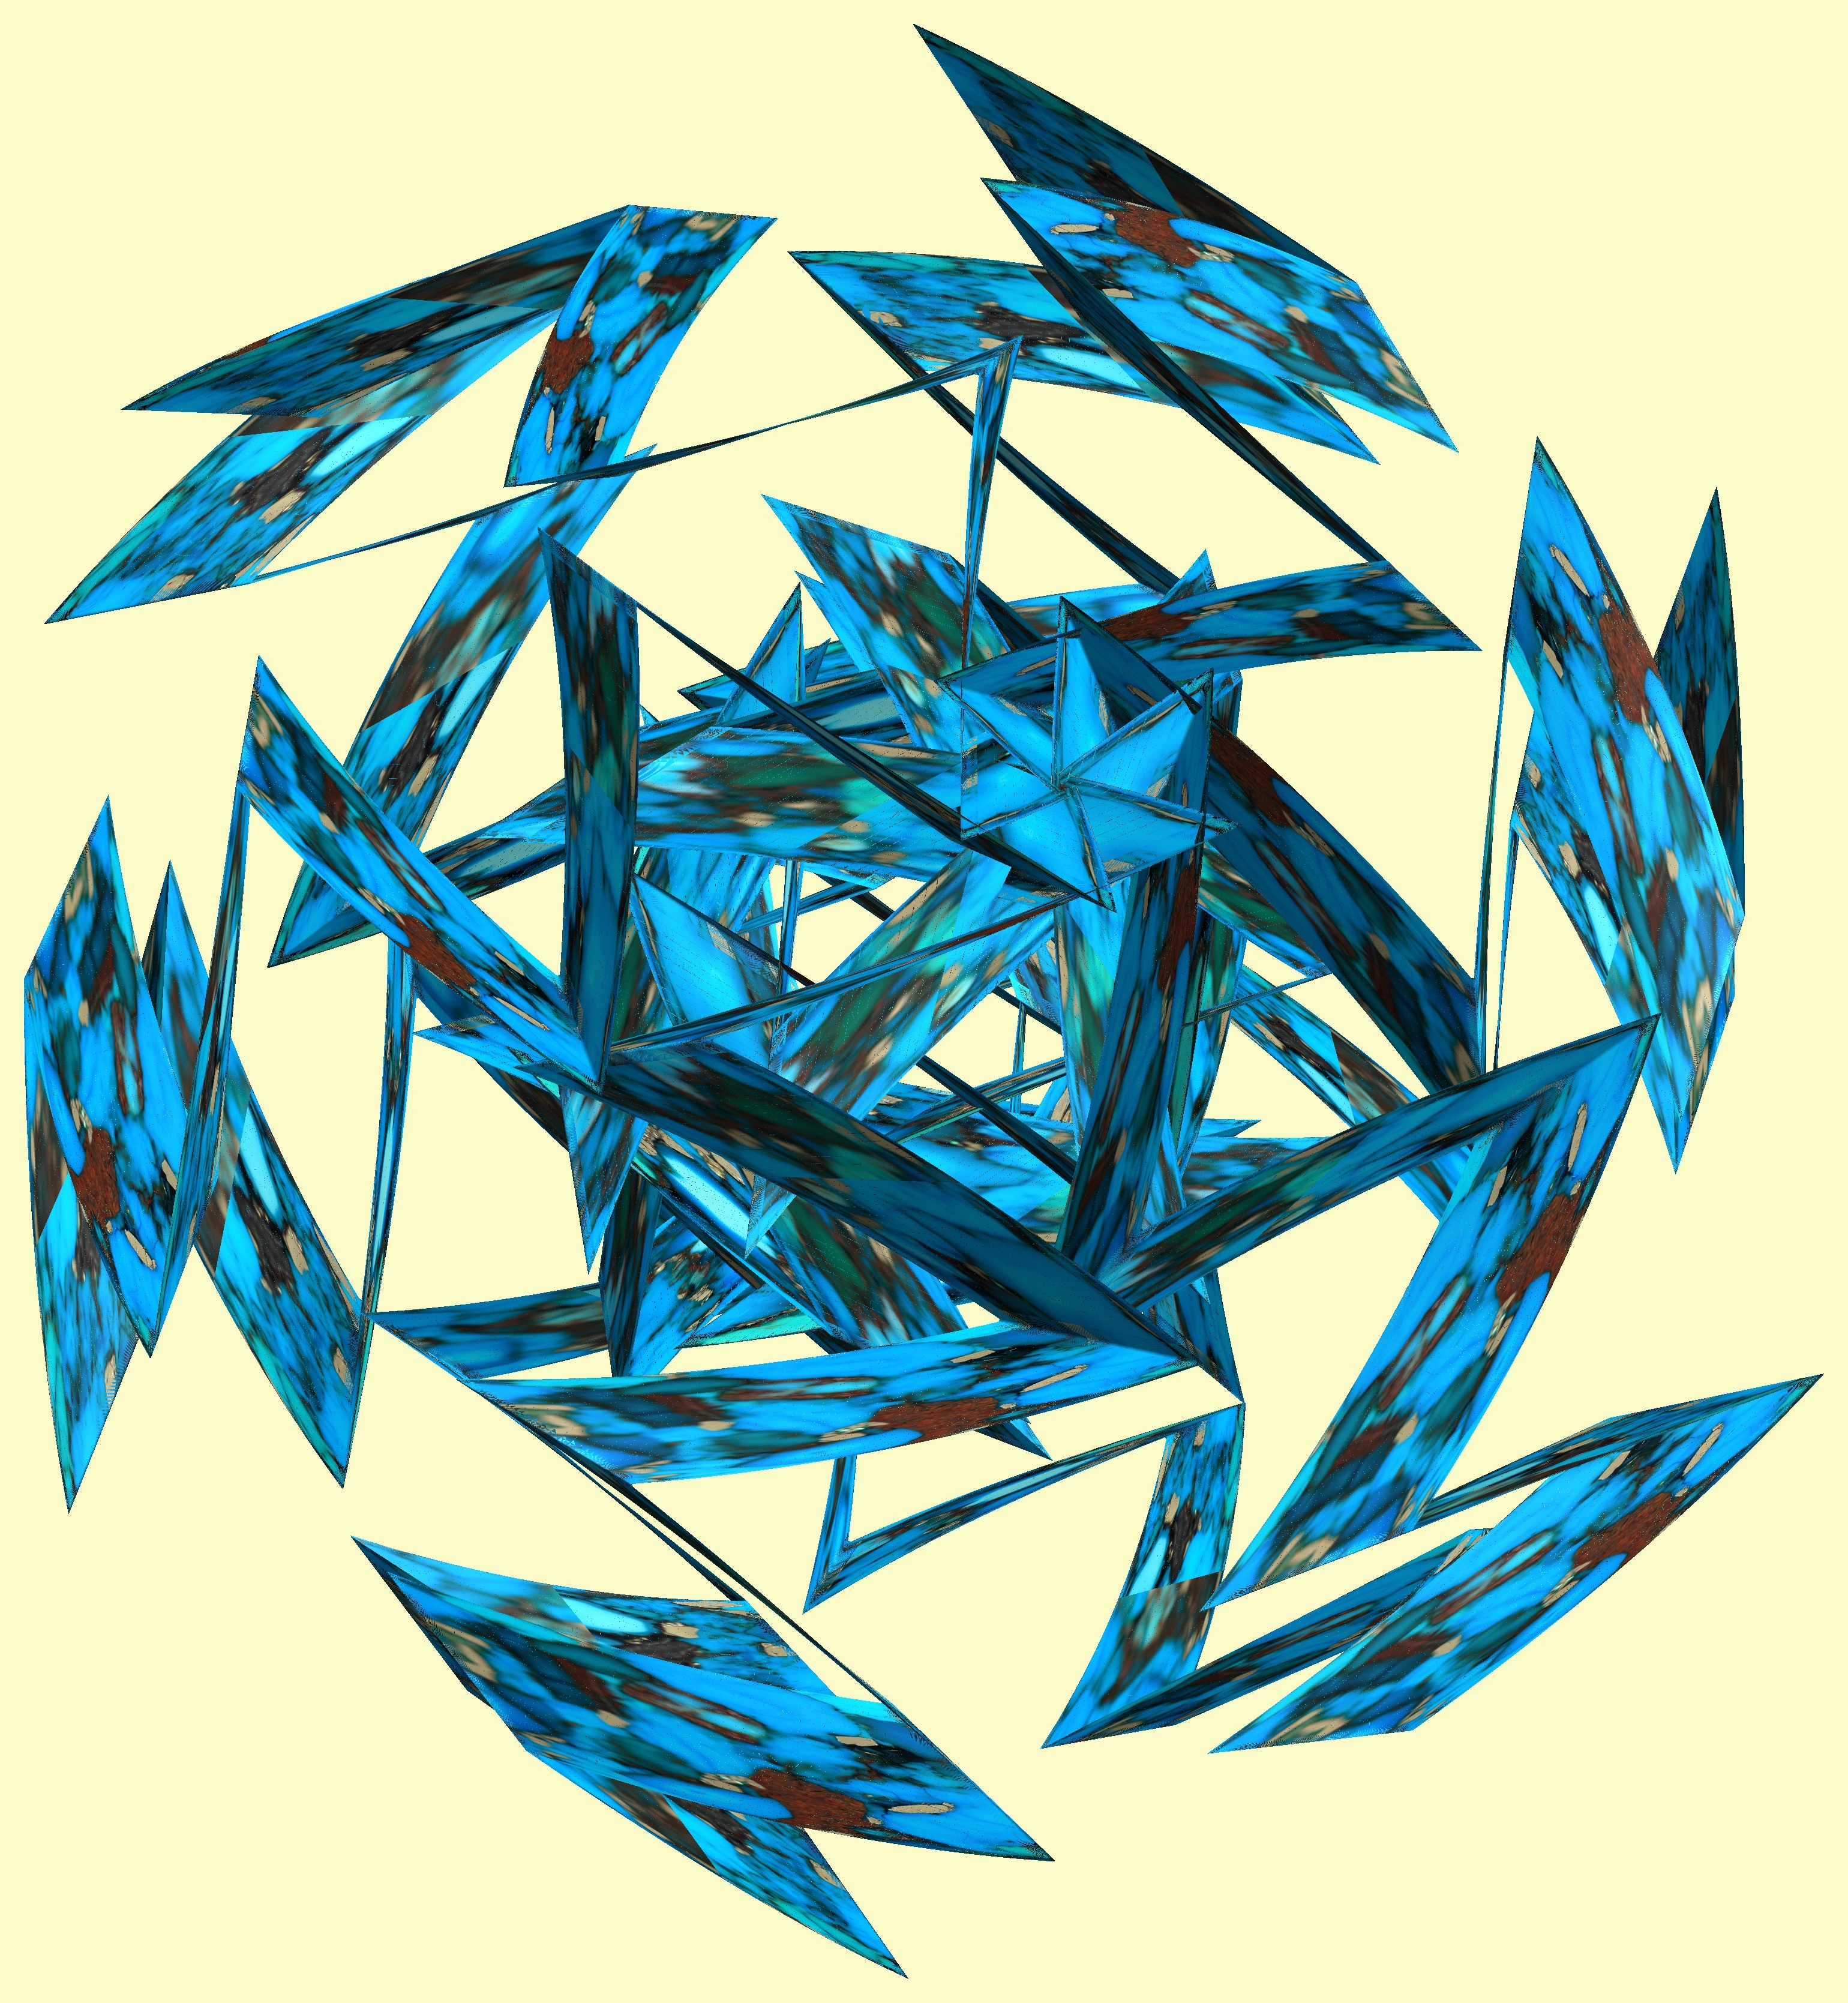
branch, wing, structure, texture, pattern, line, art, figure, sketch, drawing, illustration, design, symmetry, 3d, graphic, 5, 4, shape, torus, mathematica, cg, parametricplot3d, code, program, algorithm, abstruct, mapping